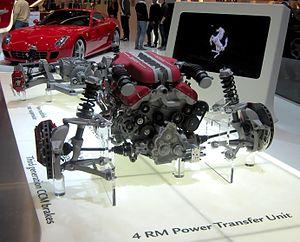
La Ferrari FF — pour Ferrari Four en référence à ses quatre places et ses quatre roues motrices — est une automobile de grand tourisme développée au début des années 2010 par le constructeur automobile italien Ferrari. Destiné à remplacer la 612 Scaglietti, la FF est dotée comme cette dernière d'un moteur V12 porté à 660 ch de puissance et 683 Nm de couple.
Le moteur F140 est une gamme de moteur à essence 12 cylindres en V des constructeurs automobiles italiens Ferrari et Maserati fabriqués depuis 2002 par l'usine Ferrari de Maranello conjointement à la gamme de moteur V8 F136 Ferrari-Maserati, puis Ferrari F154 engine (en), pour motoriser plusieurs modèles des marques Ferrari et Maserati.